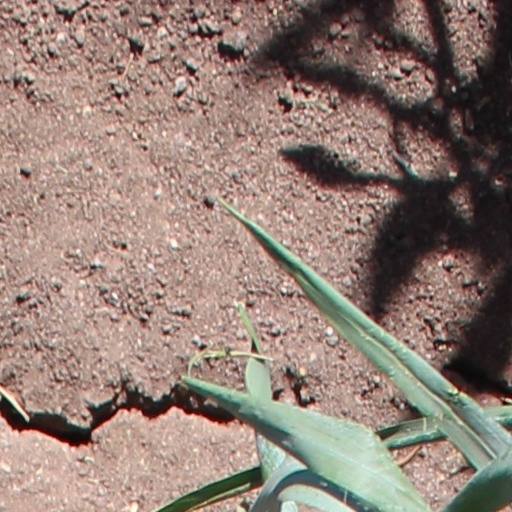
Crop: wheat